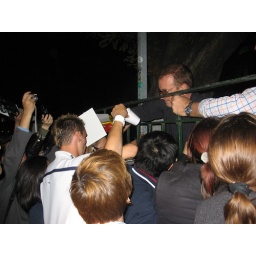
That guy in the white shirt was a douchebag